Saint-Pierre-des-Jonquières

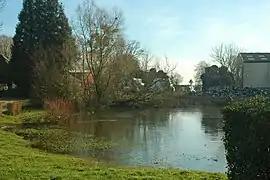
The village pond in Saint-Pierre-des-Jonquières

Saint-Pierre-des-Jonquières is a commune in the Seine-Maritime department in the Normandy region in northern France.